Church of Nuestra Señora de los Remedios (Estremera)

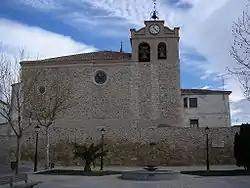

The Church of Nuestra Señora de los Remedios (Spanish: "Iglesia Parroquial de Nuestra Señora de los Remedios") is a church located in Estremera, Spain. It was declared "Bien de Interés Cultural" in 1982.